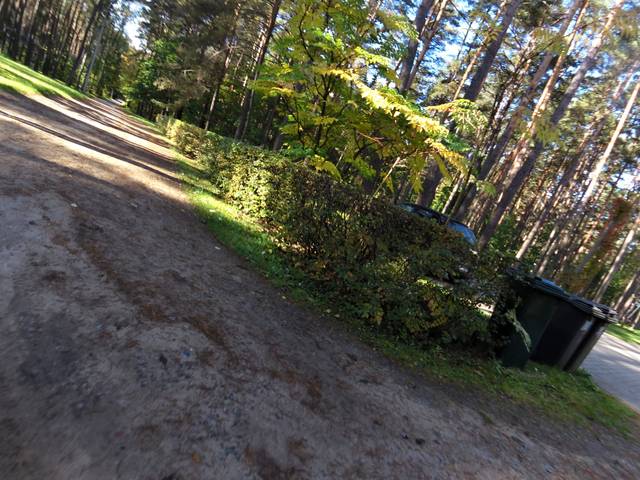
Region: Lithuania
Coordinates: 54.734, 25.307